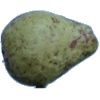
Label: Pear Stone 1